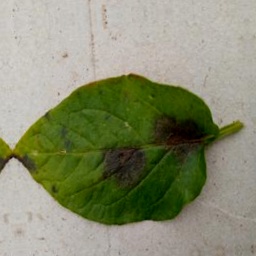
Etiqueta: Late Blight